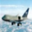
Label: airplane